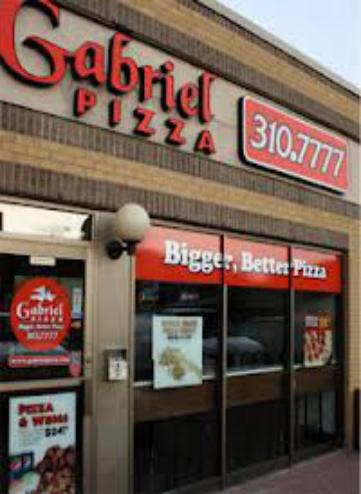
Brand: Gabriel Pizza
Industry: Food